Lucky Stars Go Places

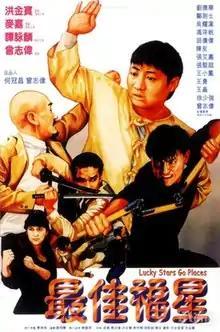
Film poster

Lucky Stars Go Places, also known as "The Luckiest Stars", is a 1986 Hong Kong action comedy film directed by Eric Tsang. It is the fourth film in the "Lucky Stars" series. It was an attempt to combine the original Lucky Stars troupe with the similar action comedy ensemble from the "Aces Go Places" series. The film stars original Lucky Stars member Sammo Hung along with new Lucky Stars members Andy Lau, Alan Tam, Kent Cheng, Anthony Chan and Billy Lau as well as "Aces Go Places" stars Karl Maka and Sylvia Chang, while other Lucky Star members Tsang, Richard Ng, Stanley Fung and Michael Miu make cameo appearances.